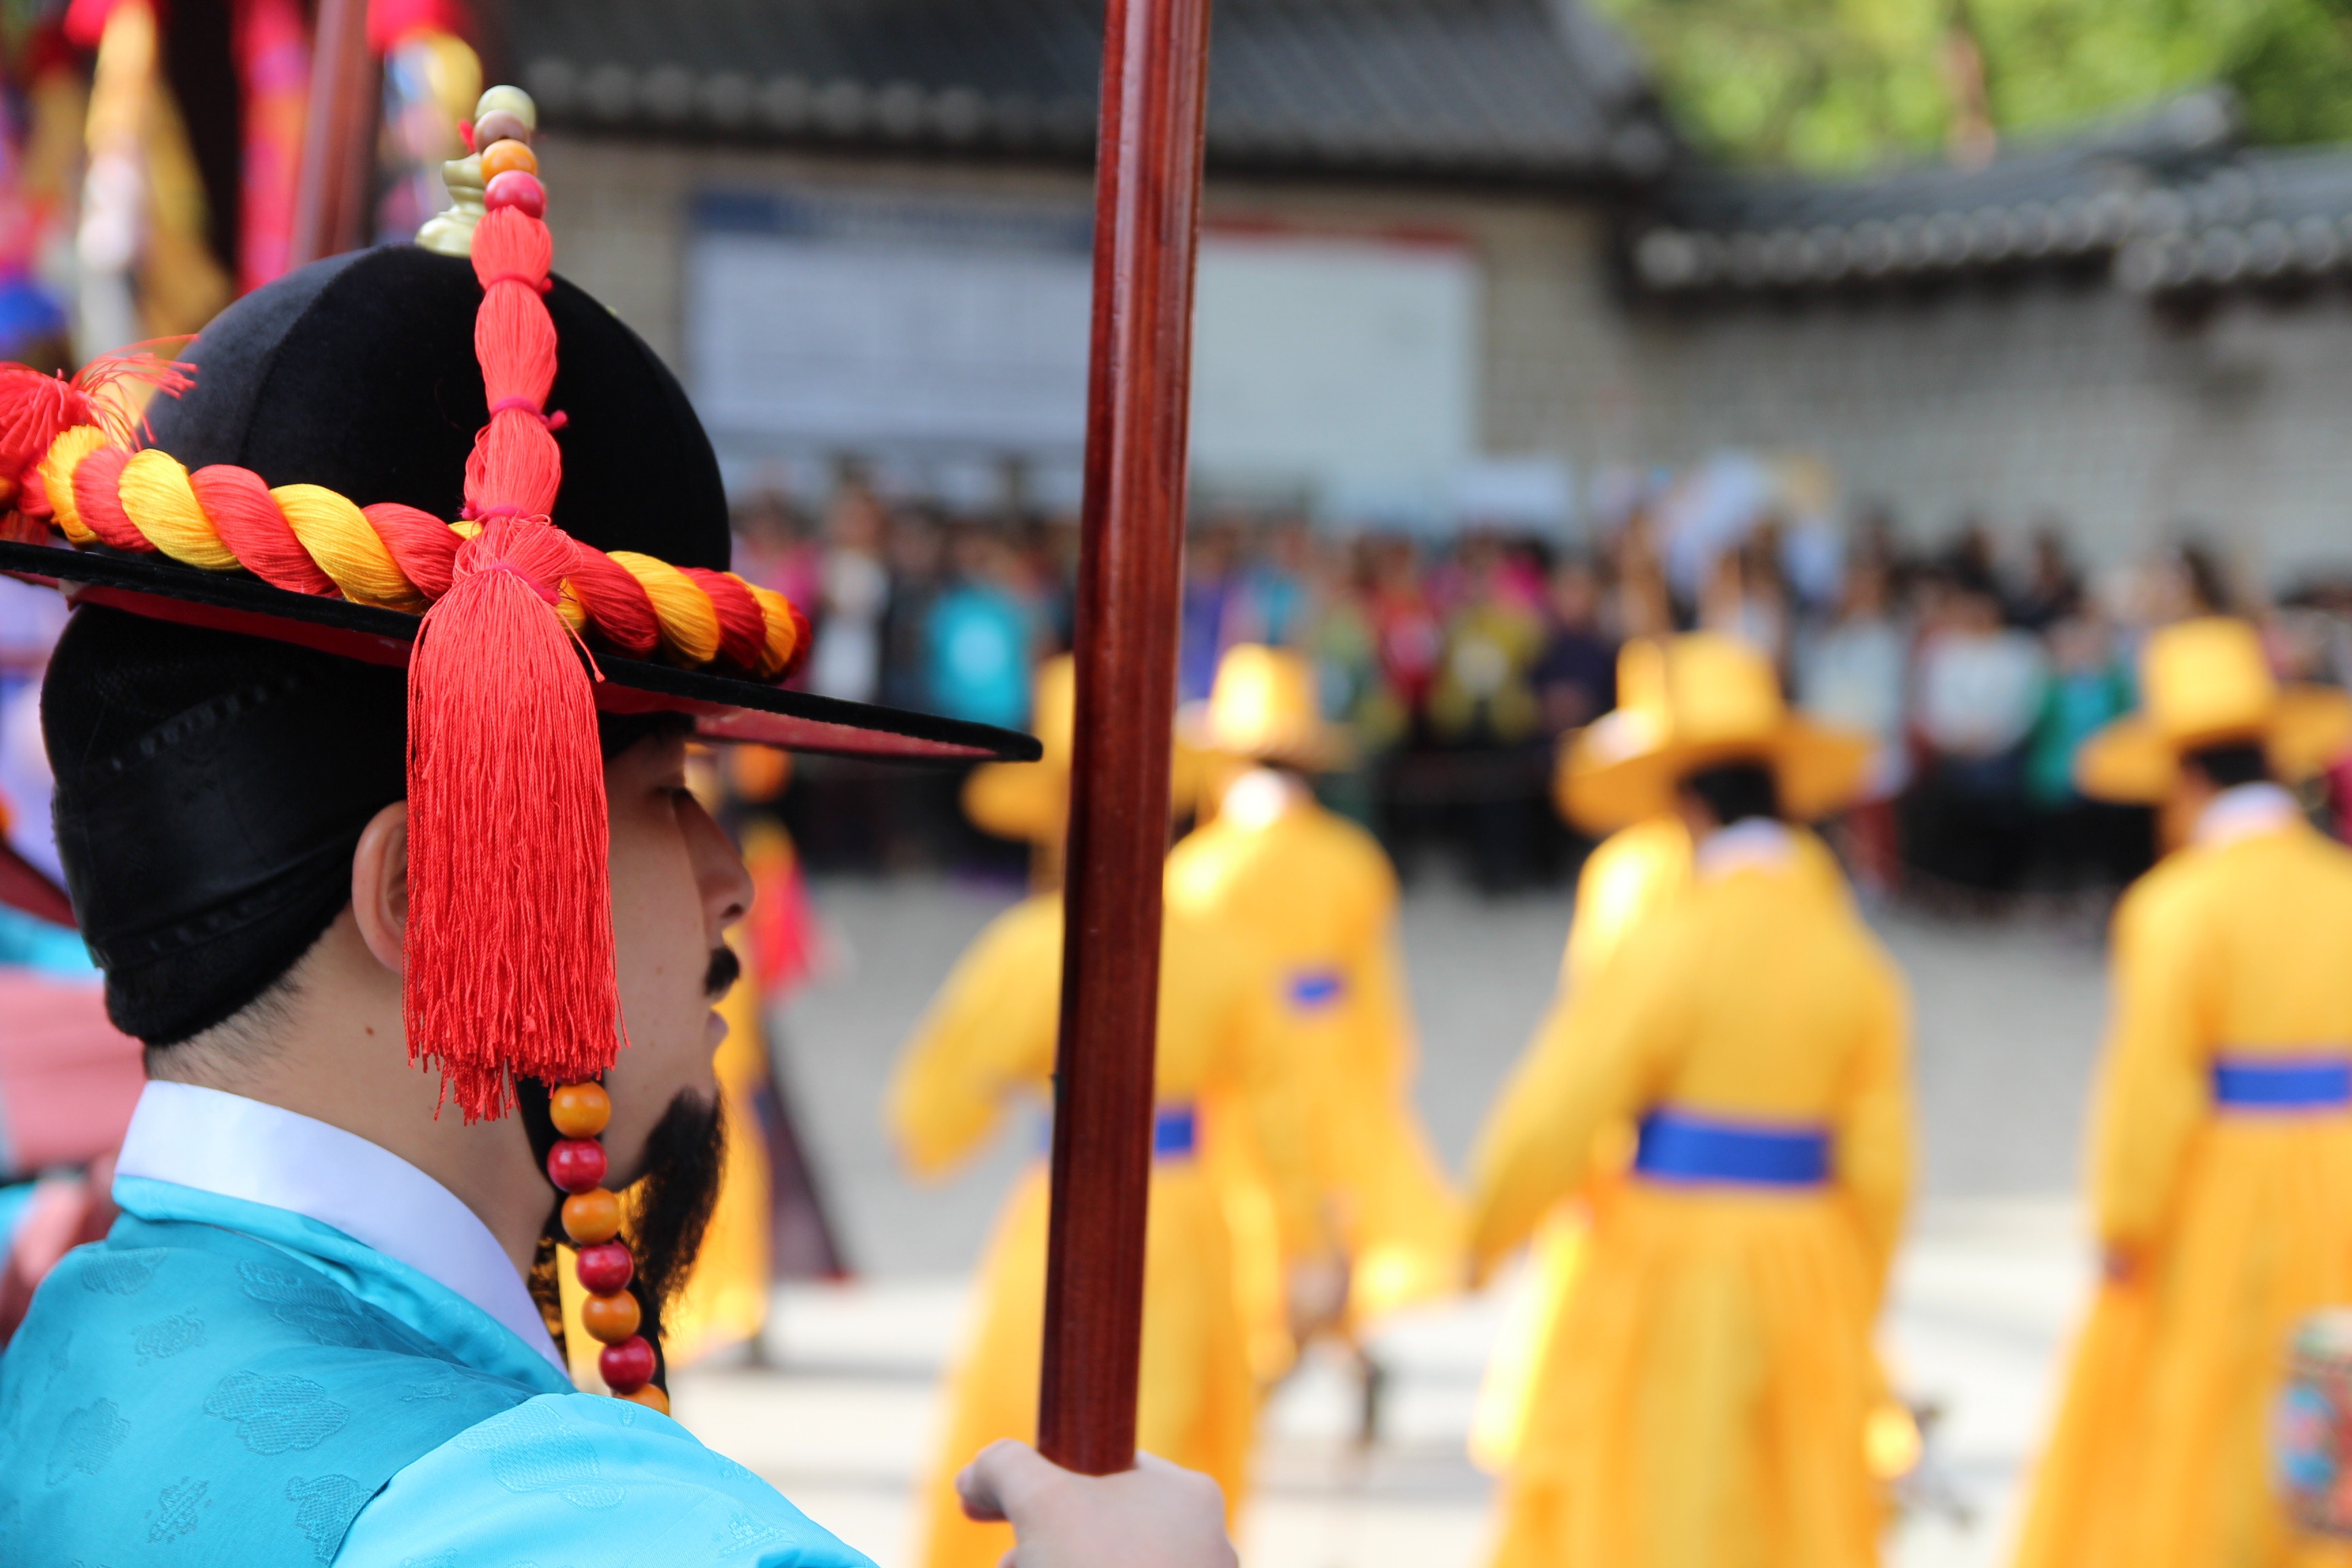
people, city, crowd, travel, carnival, color, tourism, festival, korea, history, event, tradition, shipbuilding, traditional, seoul, forbidden city, historic sites, virtue kotobuki shrine, sejongno, hanbok